The Holy Thief

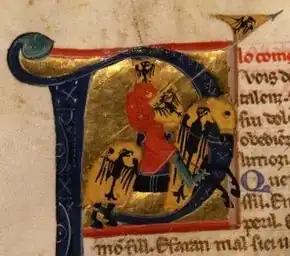
William IX of Aquitaine portrayed as a knight on a chansonnier, troubadour who first composed poetry on returning from the Crusade of 1101

The Middle Ages saw the start of troubadours across Europe. These were learned men who composed poems and songs, and performed them on the musical instruments of the day for the nobility. Troubadours travelled with their talents, like Rémy of Pertuis in this novel, and as Lady Donata suggested that Tutilo should do. They would reside in the household of one nobleman for a period of time.